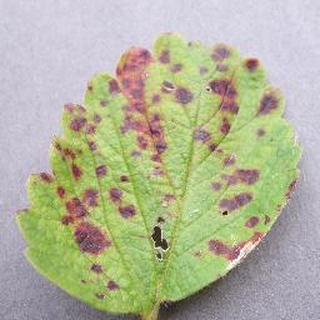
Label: strawberry_leaf_scorch